Francis Barker & Son

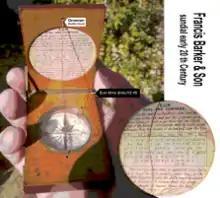
This hand-held wooden compass-sundial is unmarked, but believed to be made in London about the turn of the 19th/20th century by Francis Barker & son for field use. The crystal is cracked, and the gnomon cord has been replaced with green cotton fishing line probably in the 1950s

Francis Barker (1819–1875) worked first as a child apprentice and then later as a skilled precision mechanic and engraver, for J & G Simms, which traded between about 1882 and 1855 as makers of finely-engraved instrument dials and reticles. After founding his own company, Barker used his considerable reputation as a skilled craftsman and his early social networks as a practicing Christian and Freemason to establish his business. He later purchased his former employer, continuing to operate it separately until the death of its founders, after which he absorbed its business into his own firm.